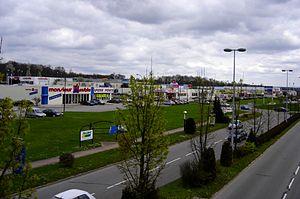
La première zone commerciale d'Epinal.
Épinal est une commune française située dans le département des Vosges, en région Grand Est. Préfecture, elle se situe au sud de la région historique et culturelle de Lorraine. Épinal est traversée par la Moselle, un affluent du Rhin.